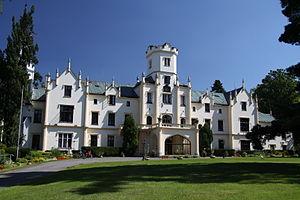
Vráž est une commune du district de Písek, dans la région de Bohême-du-Sud, en République tchèque. Sa population s'élevait à 303 habitants en 2017.